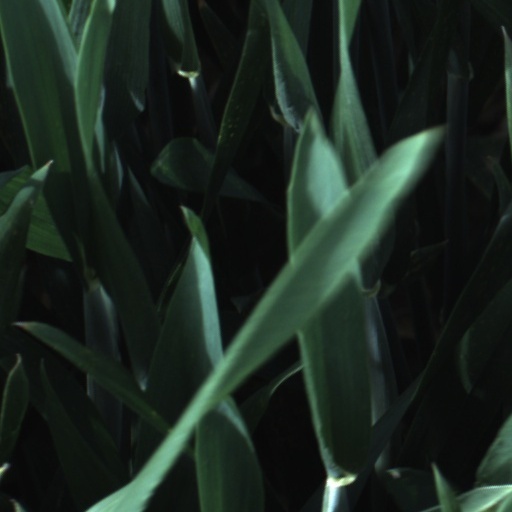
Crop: wheat